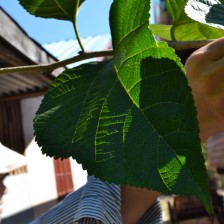
Variety: TaiwanStraberry